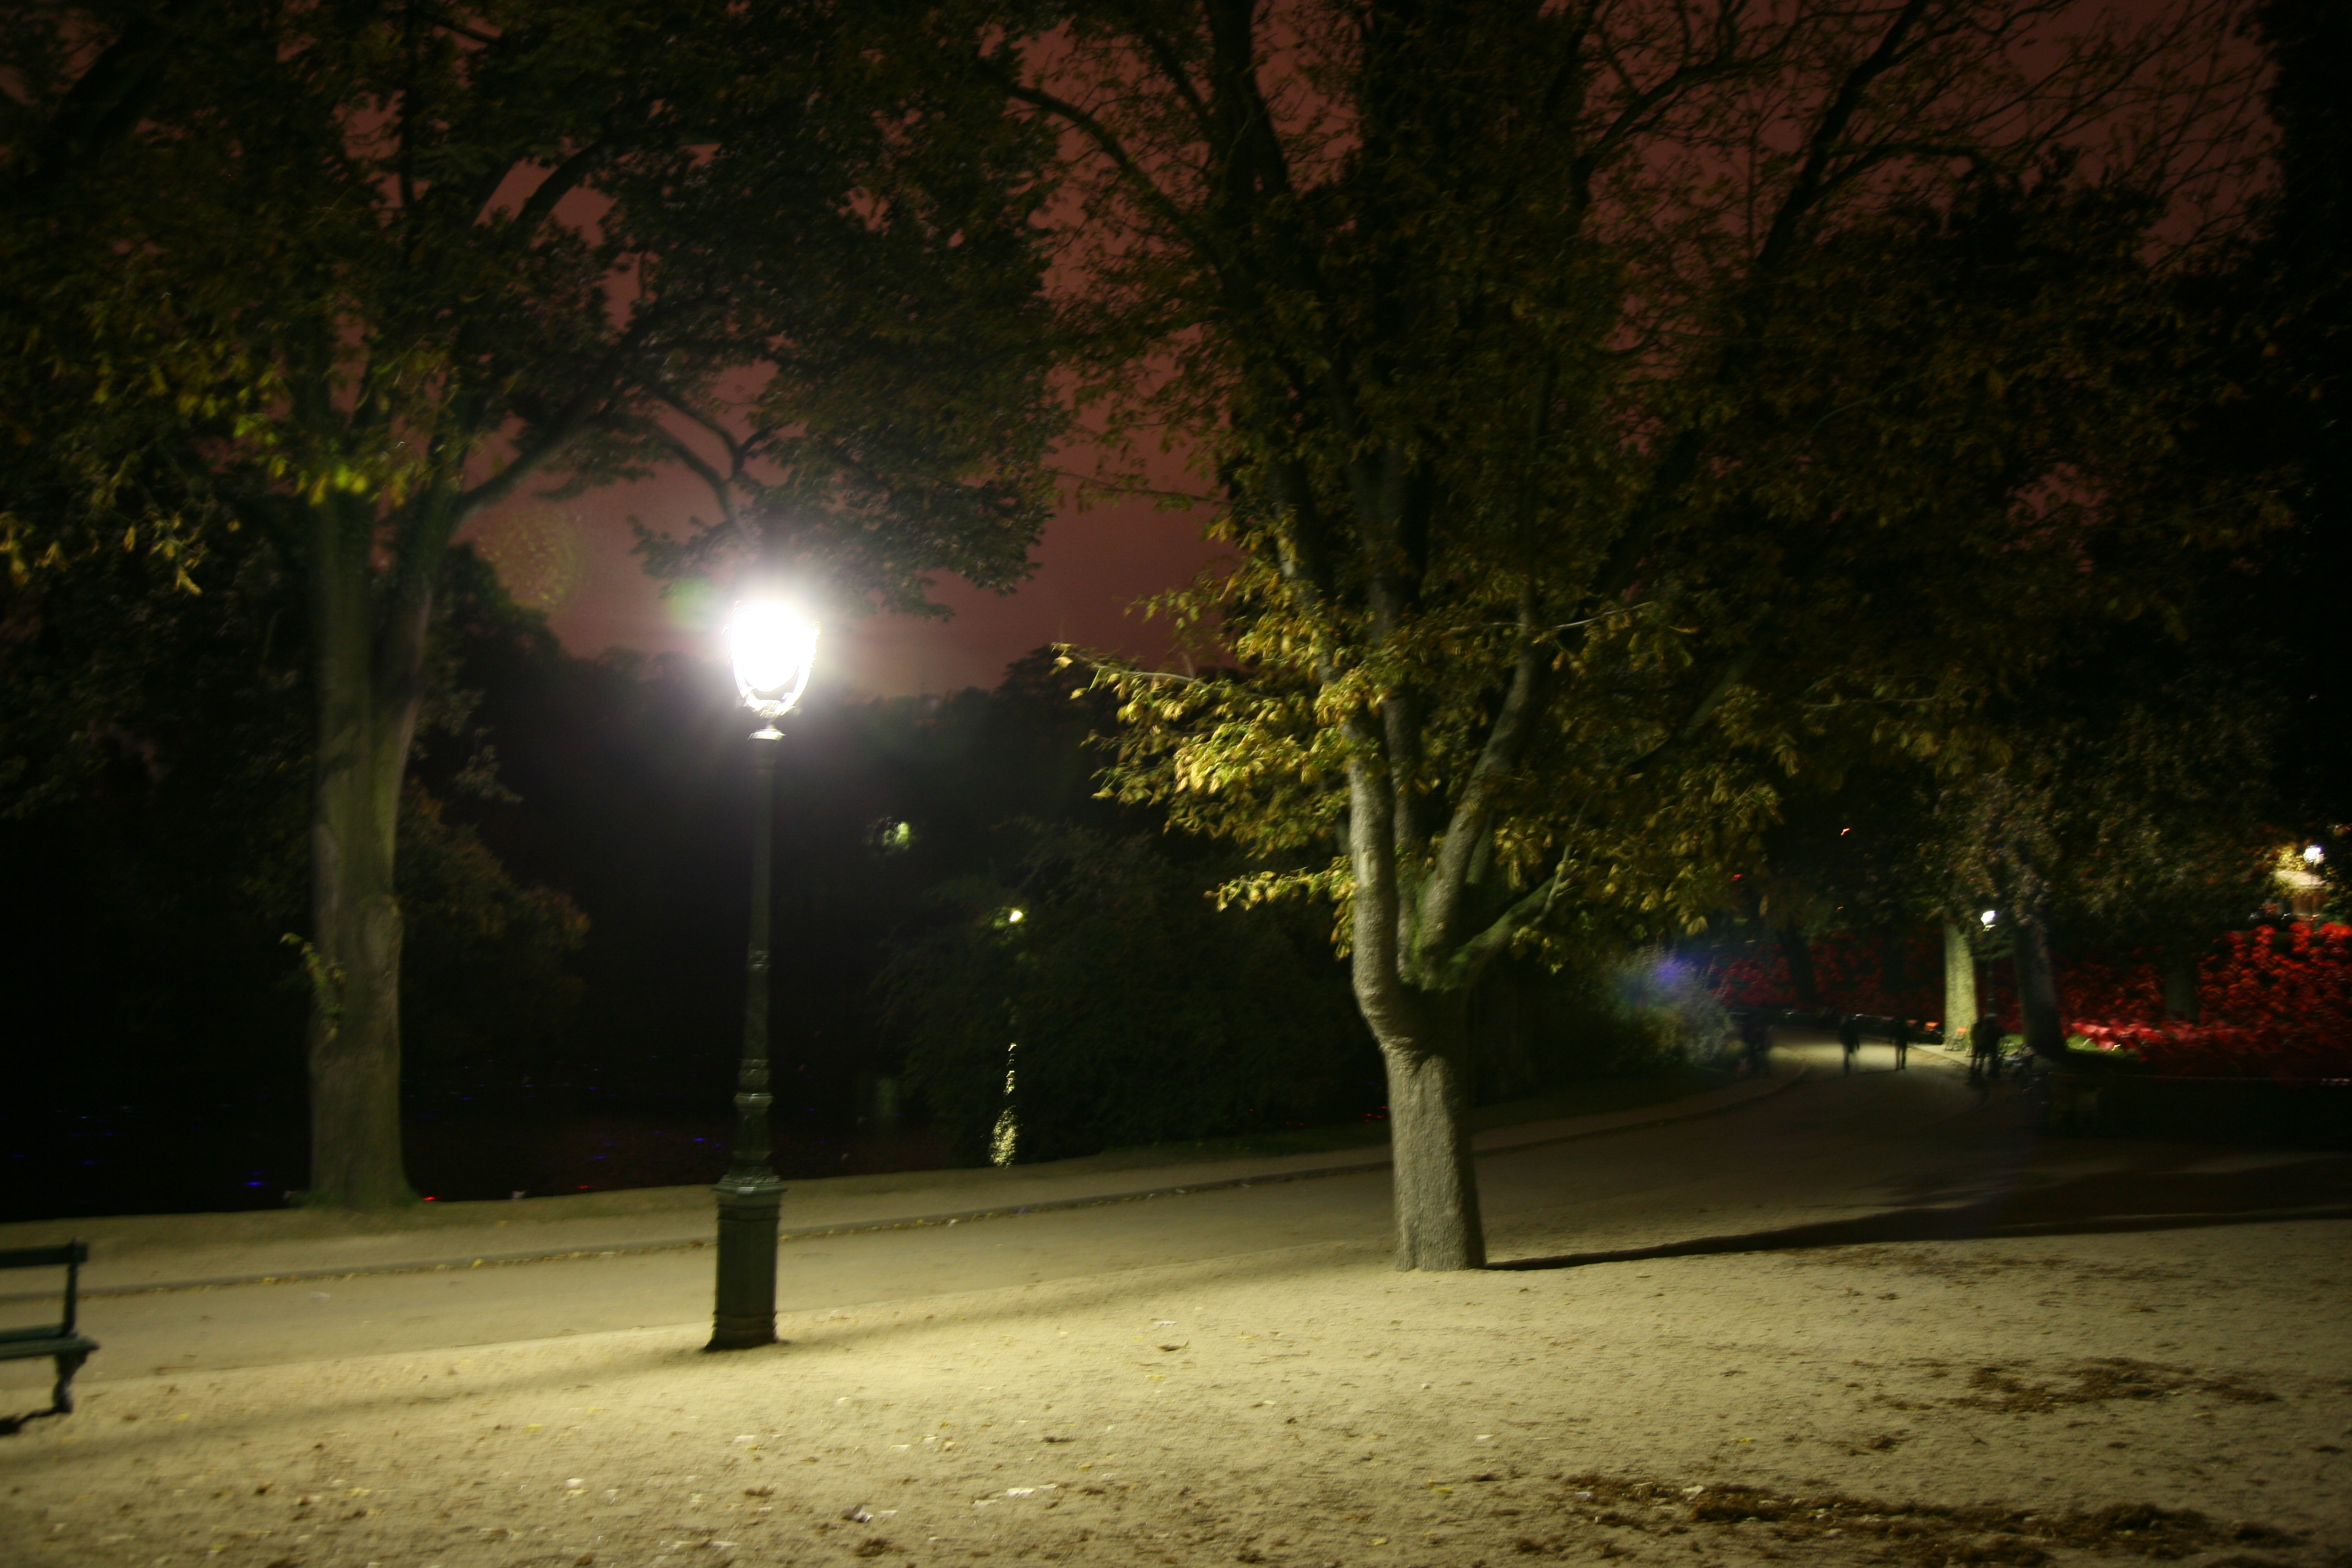
tree, light, sun, night, sunlight, morning, leaf, paris, dusk, france, evening, autumn, park, darkness, street light, lighting, art, parc, arbol, arbre, parque, baum, parco, parigi, parijs, whitenight, pary, butteschaumont, parcdesbutteschaumont, atmospheric phenomenon, woody plant